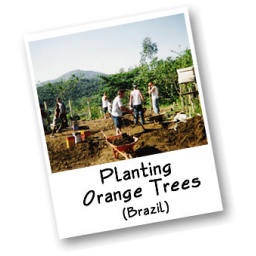
Planting orange trees at an orphanage near Rio de Janeiro